Composite building

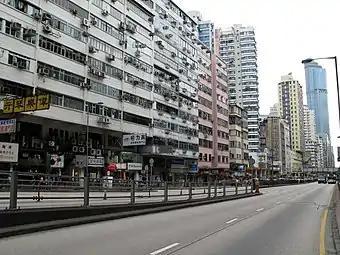
Composite buildings on Argyle St.

Composite buildings are a common feature of the architectural style of Hong Kong buildings that were constructed in the 1950s and the 1960s.